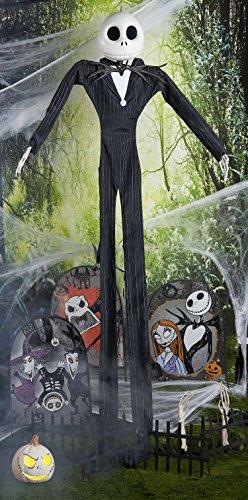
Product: Disney The Nightmare Before Christmas Jack Skellington Full Size Poseable Hanging Character Decoration, Multi
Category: Home & Kitchen | Home Décor | Home Décor Accents | Ornaments
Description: Perfect for any fan of Disney Tim Burton's the Nightmare before Christmas.
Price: $27.47
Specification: ProductDimensions:72x17x8inches|ItemWeight:2pounds|ShippingWeight:2.1pounds(Viewshippingratesandpolicies)|ASIN:B07VFY386K|Itemmodelnumber:B07VFY386K|Manufacturerrecommendedage:18months-15years